2025 Focused Health 250 (Atlanta)

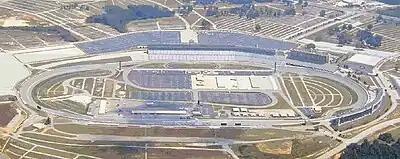
EchoPark Speedway, the track where the race will be held.

EchoPark Speedway (commonly referred to as Atlanta Motor Speedway) is a 1.54-mile race track in Hampton, Georgia, United States, 20 miles (32 km) south of Atlanta. It has annually hosted NASCAR Xfinity Series stock car races since 1992.